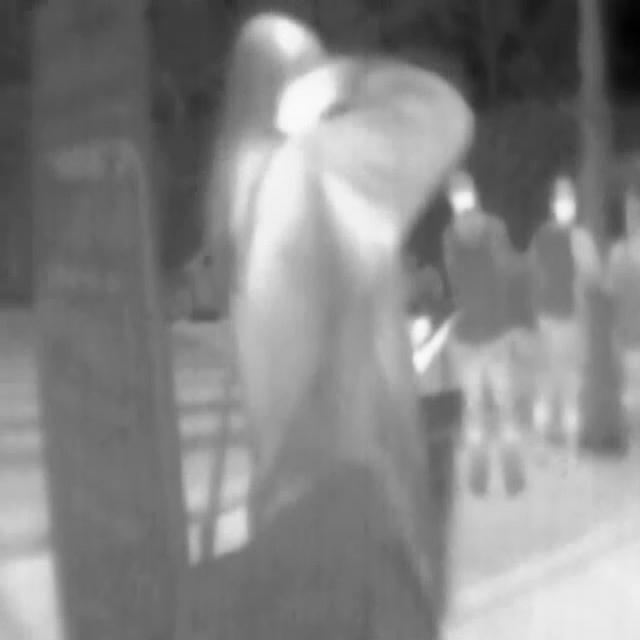
Detected objects:
label: person
label: person
label: person
label: person